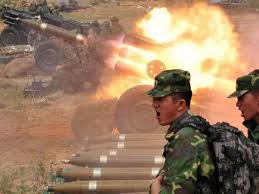
Label: BM-30